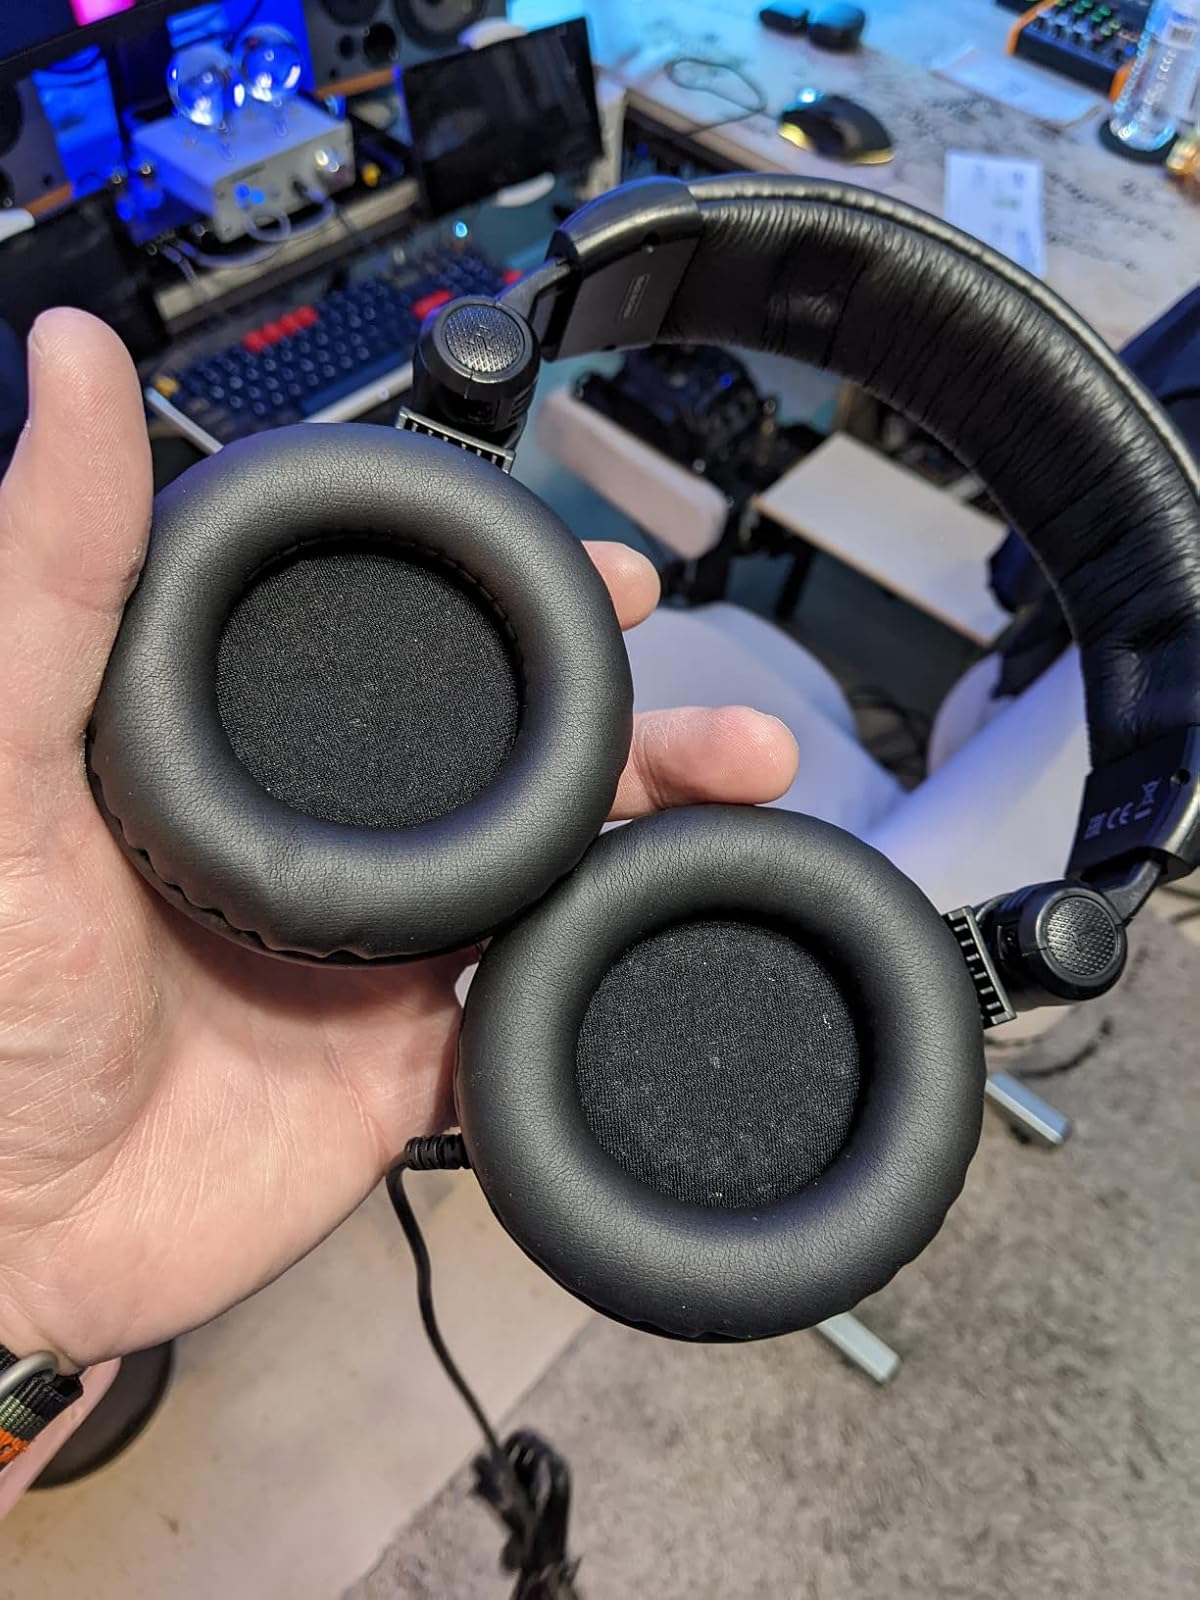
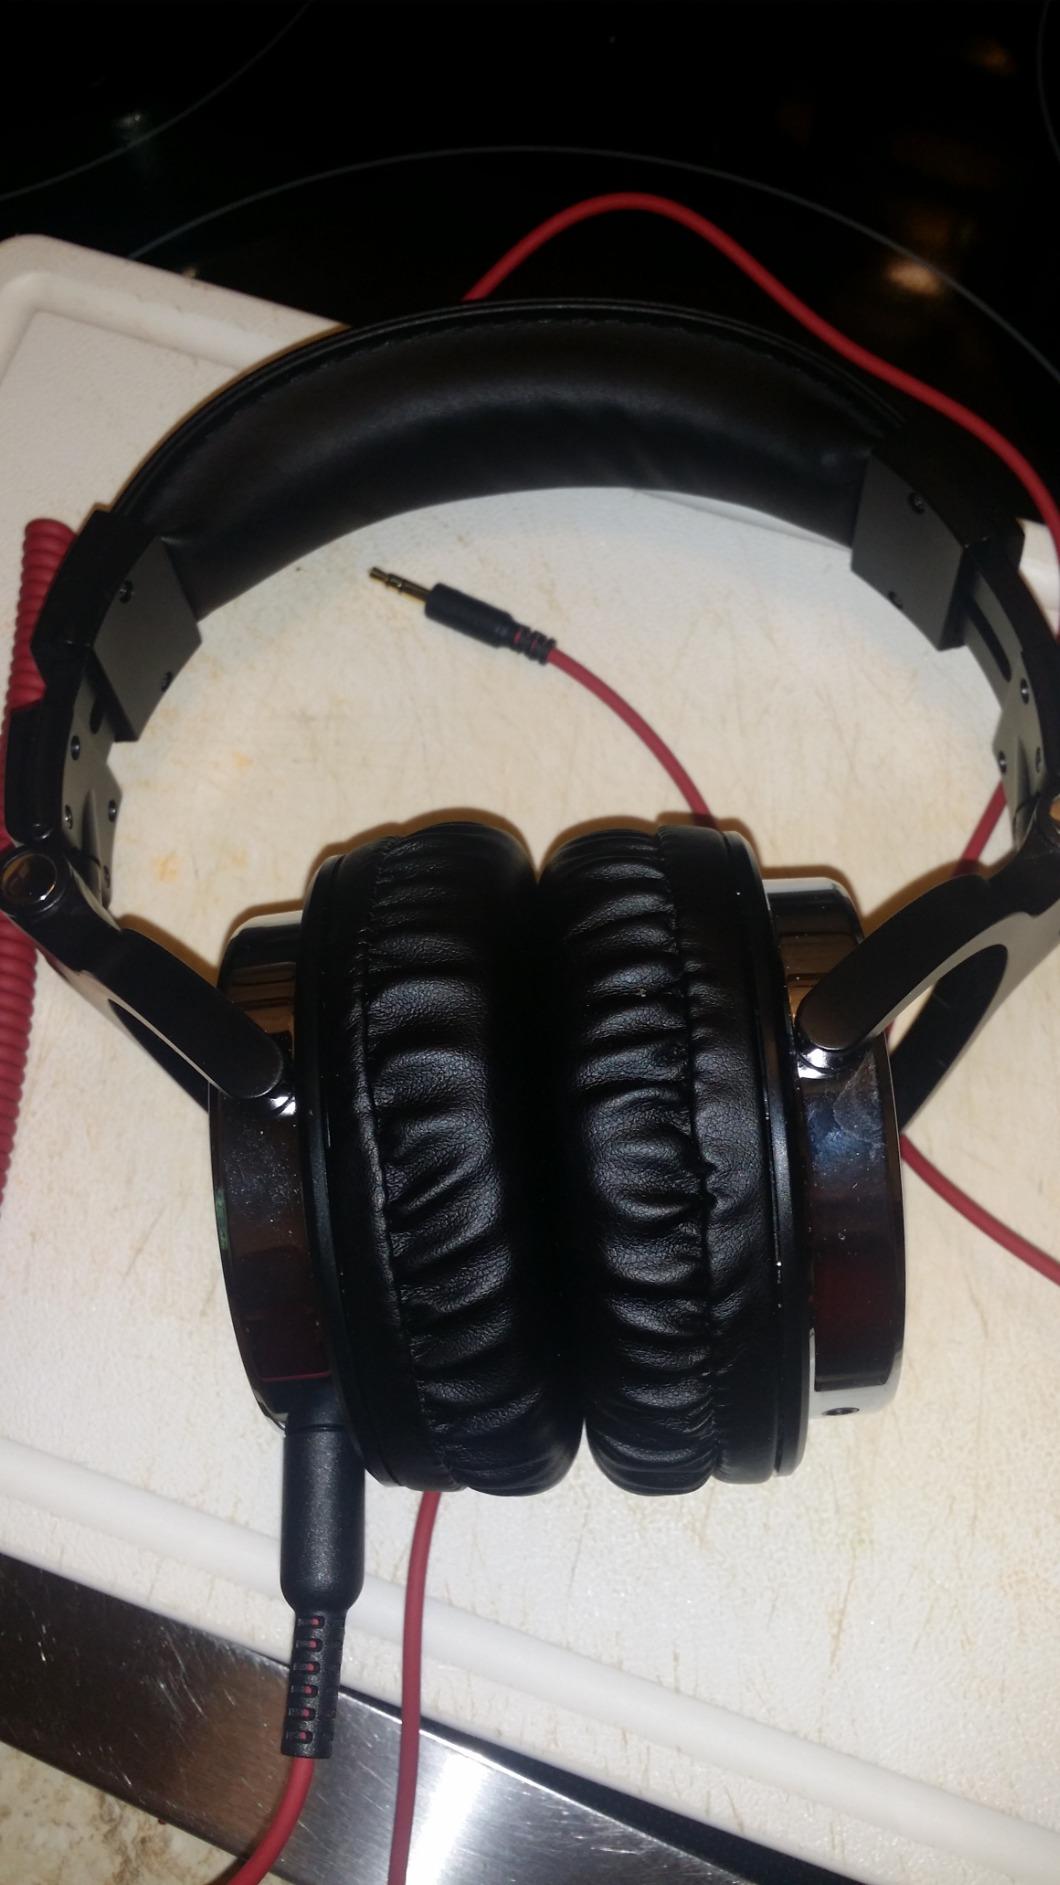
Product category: headphones
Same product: no